Lichenicolous fungus

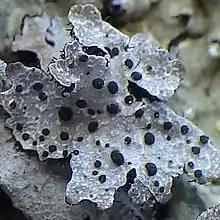
The lichenicolous fungus "Abrothallus parmeliarum" growing on "Parmelia saxatilis"

A lichenicolous fungus is a member of a specialised group of fungi that live exclusively on lichens as their host organisms. These fungi, comprising over 2,000 known species across 280 genera, exhibit a wide range of ecological strategies, including parasitism, commensalism, and mutualism. They can be found in diverse environments worldwide, from tropical to polar regions, and play important roles in lichen ecology and biodiversity. Lichenicolous fungi are classified into several taxonomic groups, with the majority belonging to the Ascomycota and a smaller portion to the Basidiomycota. Their interactions with host lichens range from mild parasitism to severe pathogenicity, sometimes causing significant damage to lichen communities.